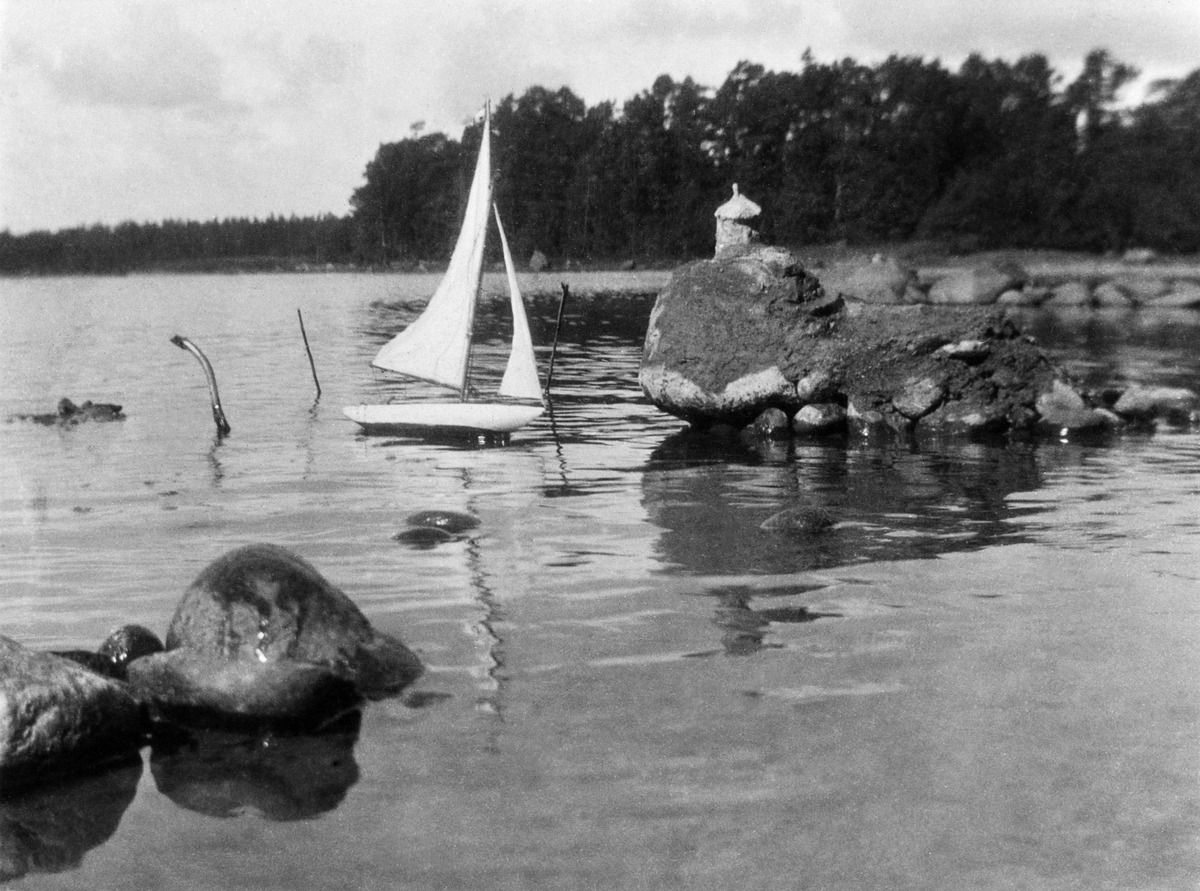
Pienoispurjevene Anita huvila Åsan rannassa
sisällön kuvaus: Pienoispurjevene Anita huvila Åsan rannassa. mustavalkoinen
Ajankohta: kuvausaika 1910 -luku ?
Paikka: Suomi, Uusimaa, Helsinki, Kallahti Helsinki, Kallvikintie 31
Aiheet: veneet purjeveneet, pienoismallit, rannat